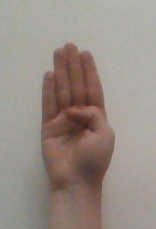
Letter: kaaf